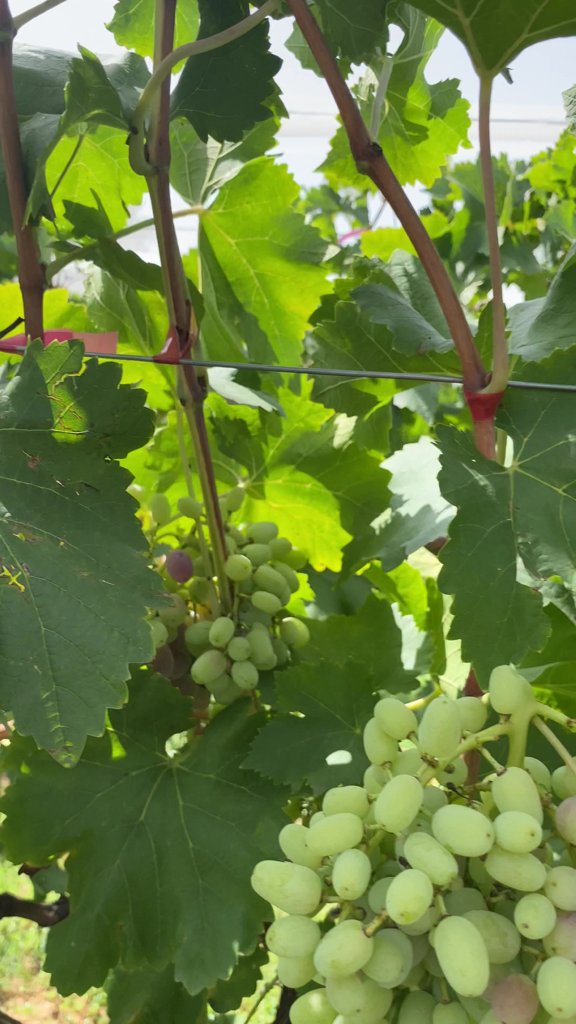
Berries visible: 77
Grape clusters: 2